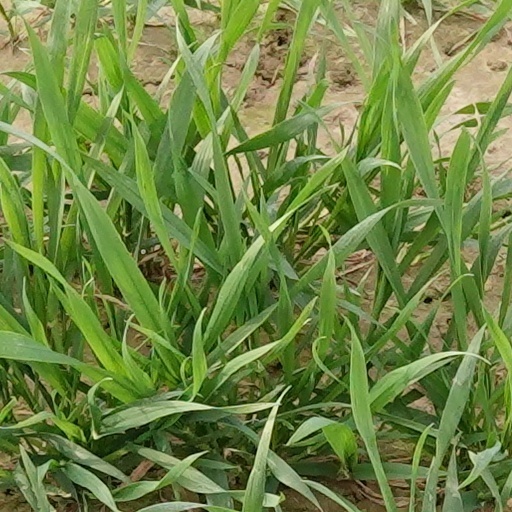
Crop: wheat